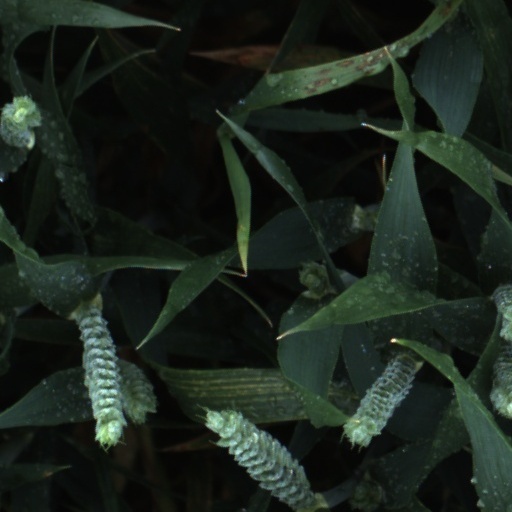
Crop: wheat